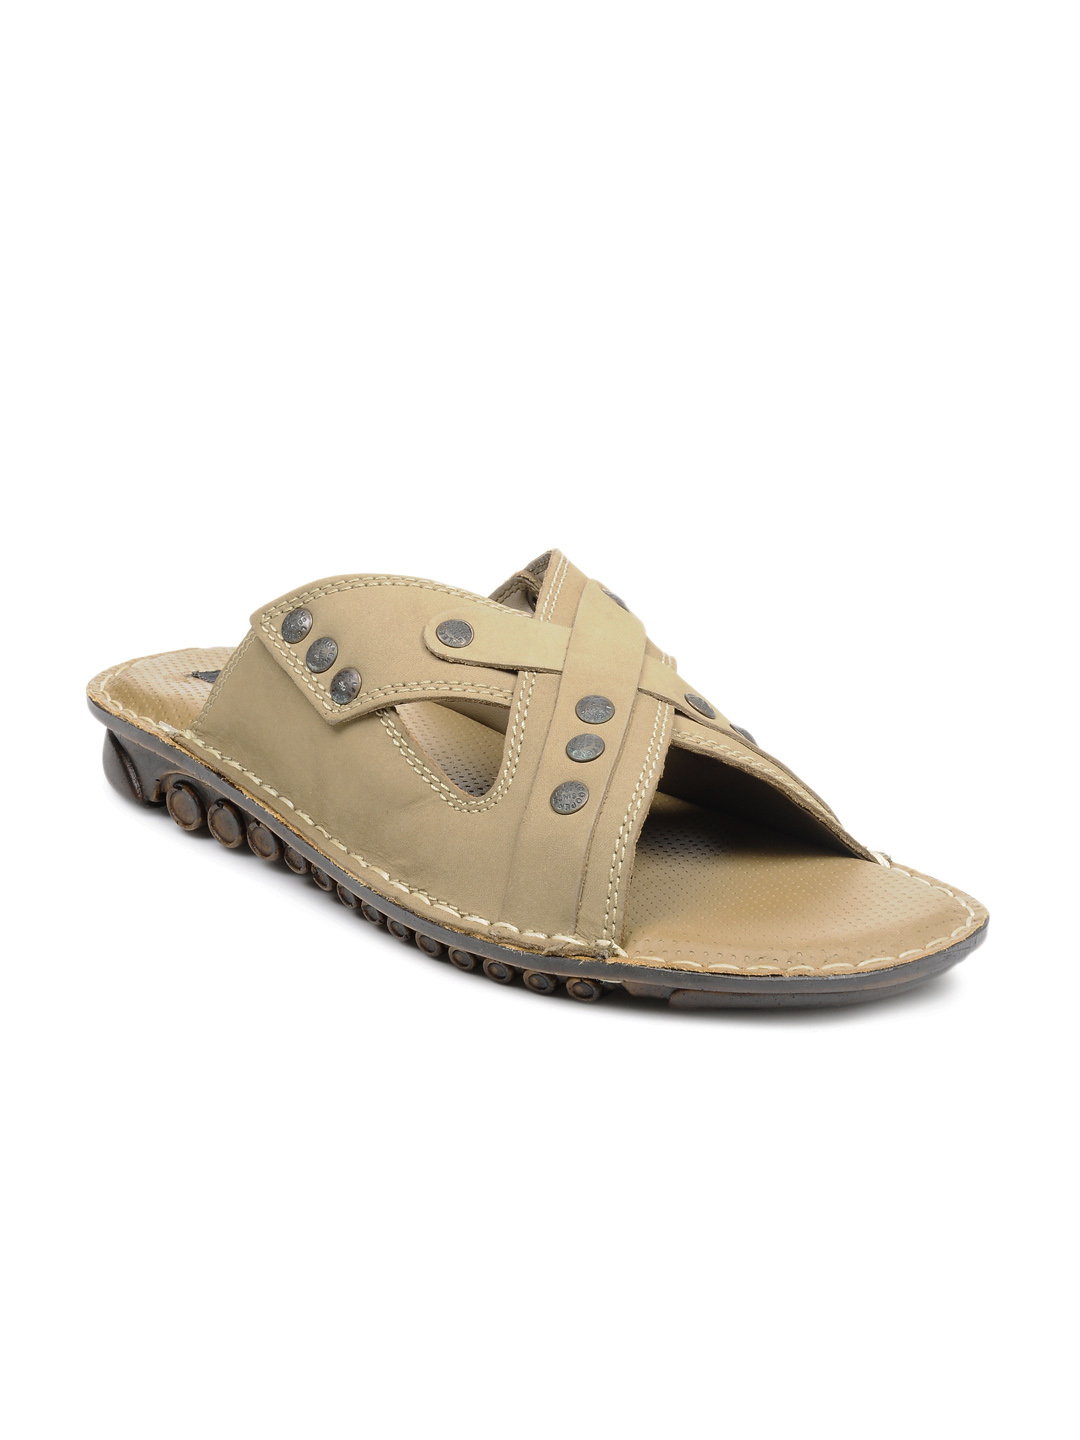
Lee Cooper Men Light cocoa Sandals
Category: Footwear / Sandal / Sandals
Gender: Men
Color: Beige
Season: Summer 2012
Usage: Casual